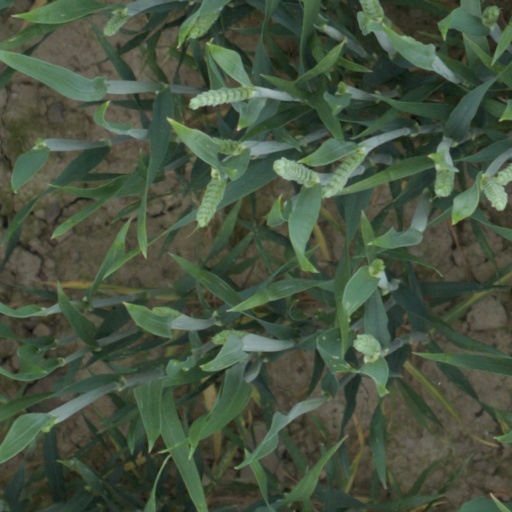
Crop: wheat